Blanche Ames Ames

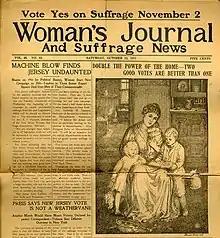
Blanche Ames, "Double the Power of the Home -- Two Good Votes are Better Than One," 1915, Link to image and information: https://images.socialwelfare.library.vcu.edu/items/show/128

During the 1910s Blanche Ames Ames produced a number of political cartoons promoting women's suffrage, which appeared in publications including "Woman's Journal," and the "Boston American." In 1915 she became the art editor of "Woman's Journal" (along with Fredrikke Palmer and Mayme B. Harwood). Three years before in 1912, the "Woman's Journal"'s offices had relocated its headquarters from New York to nearby Boston. Ames' work called, "Cradle of Liberty", was selected to be the state's suffrage poster. Political cartoons like Ames' were essential to winning women's voting rights.